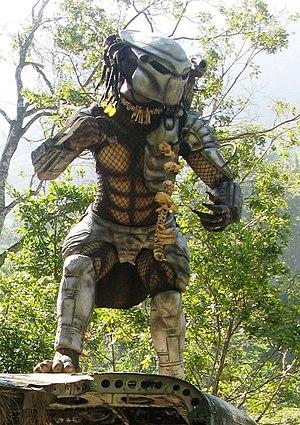
Predator, ou Le Prédateur au Québec, est un film de science-fiction américain réalisé par John McTiernan, sorti en 1987. Mettant en vedette Arnold Schwarzenegger, c'est le premier film de la série Predator.